Ambassadors and envoys from Russia to Poland (1763–1794)

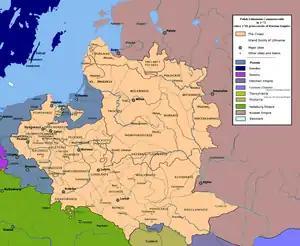
Polish–Lithuanian Commonwealth as a protectorate of Russian Empire in 1772

Ambassadors and envoys from Russia to Poland–Lithuania in the years 1763–1794 were among the most important characters in the politics of Poland. Their powers went far beyond those of most diplomats and can be compared to those of viceroys in the colonies of Spanish Empire, or Roman Republic's proconsuls in Roman provinces. During most of that period ambassadors and envoys from the Russian Empire, acting on the instructions from Saint Petersburg, held a "de facto" position superior to that of the Polish king, Stanisław August Poniatowski. Backed by the presence of the Russian army within the borders of the Polish–Lithuanian Commonwealth, and leveraging the immense wealth of the Russian Empire, they were able to influence both the king and the Polish parliament, the Sejm. According to their demands, the king dispensed the Commonwealth offices among the Russian supporters, and the Sejm, bribed or threatened, voted as the Russians dictated. The agenda of the Permanent Council (Polish government) was edited and approved by the Russian ambassador, and the members of the council were approved by him.